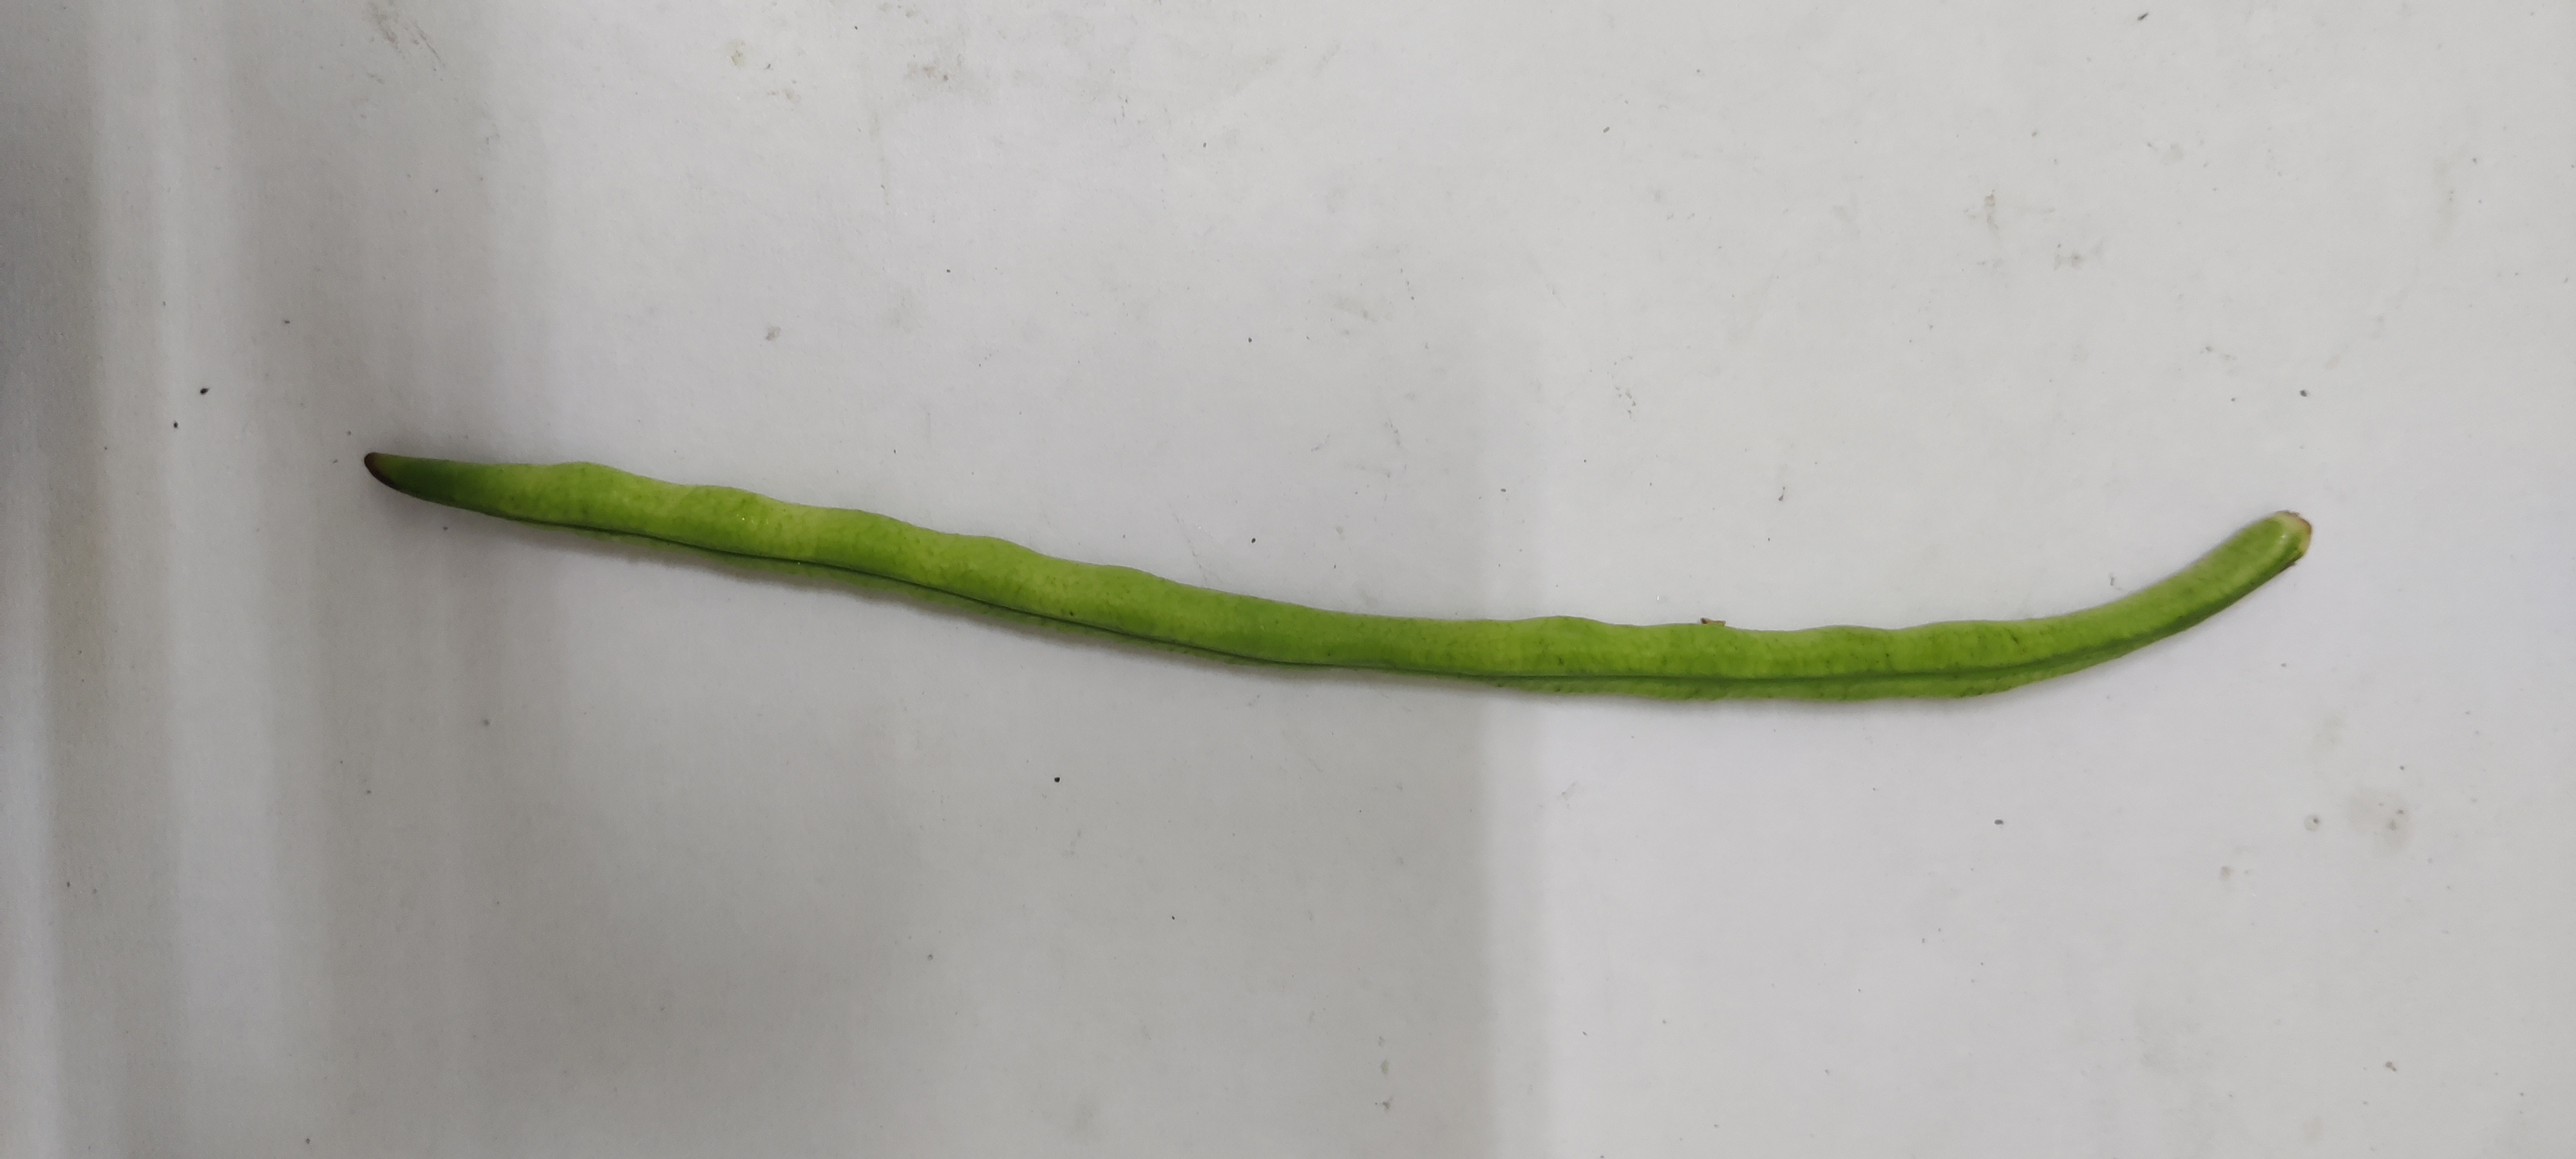
Crop: Cowpea
Condition: Fresh